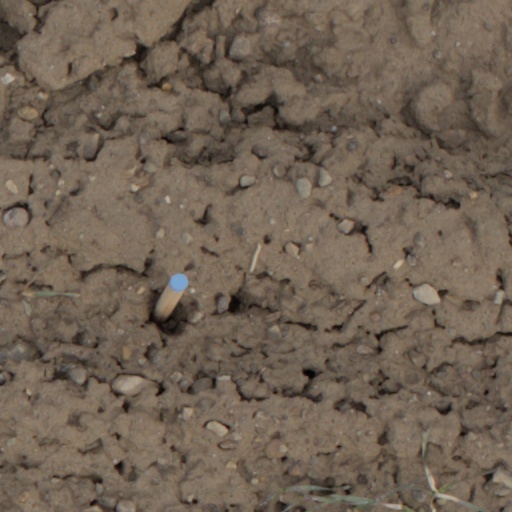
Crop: wheat